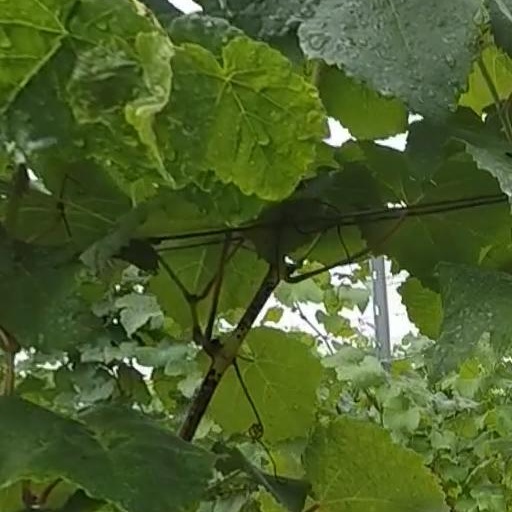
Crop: grape